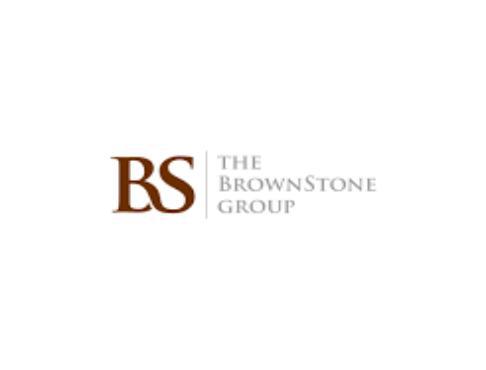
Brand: brownstone
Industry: Necessities